No Shame (film)

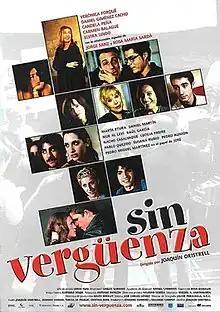
Theatrical release poster

No Shame is a 2001 Spanish comedy-drama film directed by Joaquín Oristrell from a screenplay by Oristrell, Dominic Harari, Teresa de Pelegrí, and Cristina Rota. Its cast features Verónica Forqué, Daniel Giménez Cacho, Candela Peña, Carmen Balagué, Jorge Sanz, and Rosa María Sardá. The films received two Goya Award nominations, winning Best Supporting Actress (Sardà).